Battle of Mosul (2016–2017)

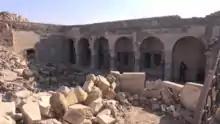
The ruins of the Nabi Yunus mosque after it was captured by Iraqi forces

By 24 October, nearly 800 ISIL militants had been killed while 78 villages were reported to have been retaken from the group. The attack on Kirkuk was also brought to an end on the same day, with 74 militants being killed and others, including the leader of the attackers, being arrested. On 25 October, Iraqi Special Operations Forces came within of the city and paused their advance to wait for reinforcements. On 26 October, Iraqi forces faced heavy resistance from ISIL as they attempted to clear the militants from villages in Shora, south of Mosul. Hundreds of ISIL suicide bombers were also reported to have been sent from Syria to defend Mosul. Meanwhile, Peshmerga forces captured the village of Derk, northeast of Mosul, where they discovered a large ISIL tunnel containing a large cache of weapons. On 27 October, the head of the United States Central Command, Gen. Joseph Votel, estimated that 800–900 ISIL militants had been killed in the battle. On 28 October, Iraqi forces recaptured the town of Al-Shura, south of Mosul. while joint Iraqi-Peshmerga forces captured Fadiliya, which lies just four kilometres away from Mosul. Meanwhile, the UN stated that ISIL had taken tens of thousands of civilians to use as human shields in Mosul, including at least 5,000 families from around Al-Shura and 2,210 families from the Nimrud area of Hamdaniya. Those who refused to go were executed.